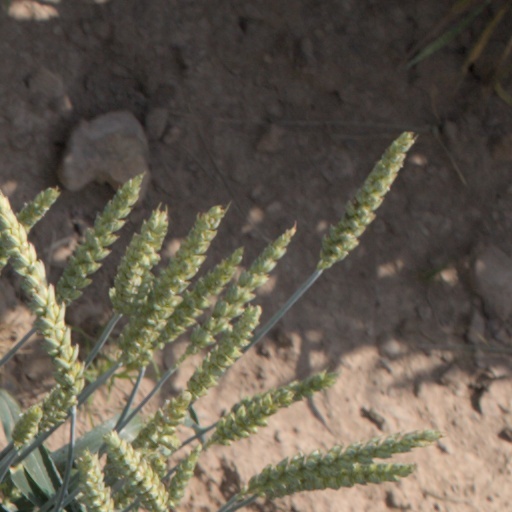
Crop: wheat